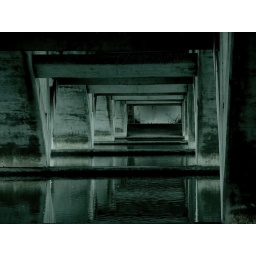
water under the bridge .3